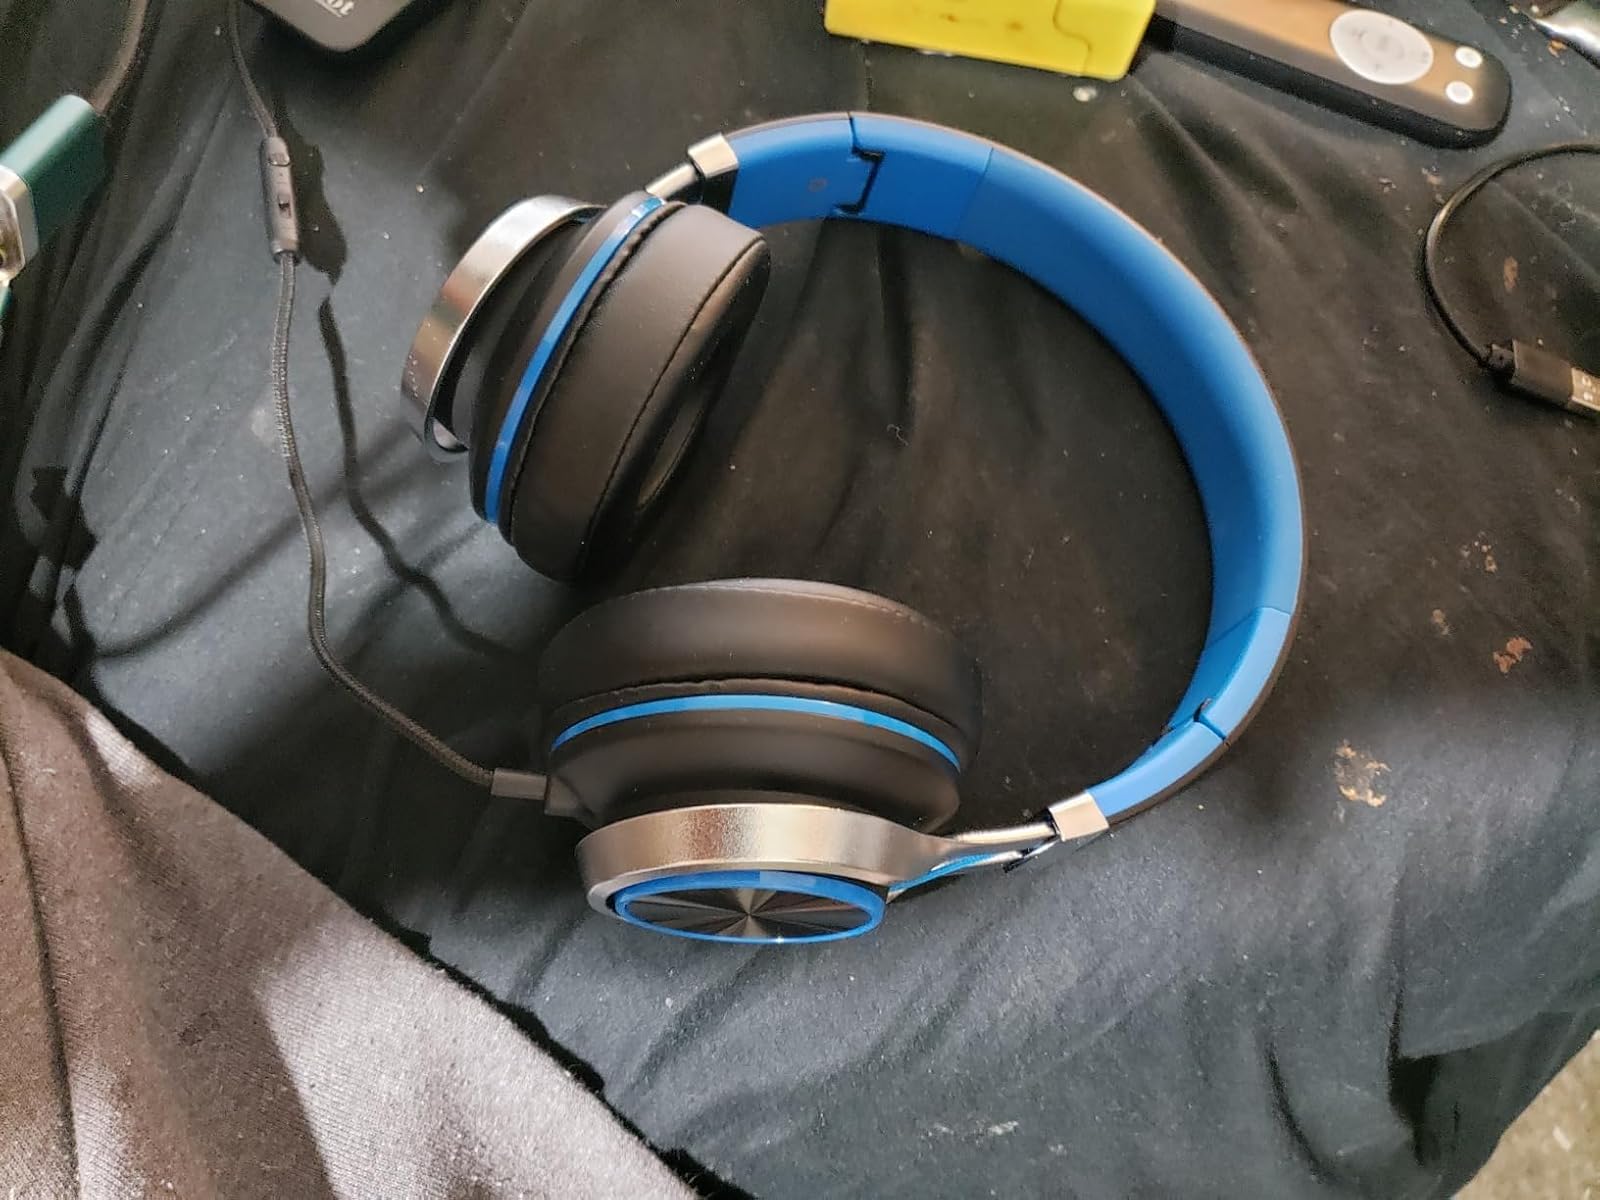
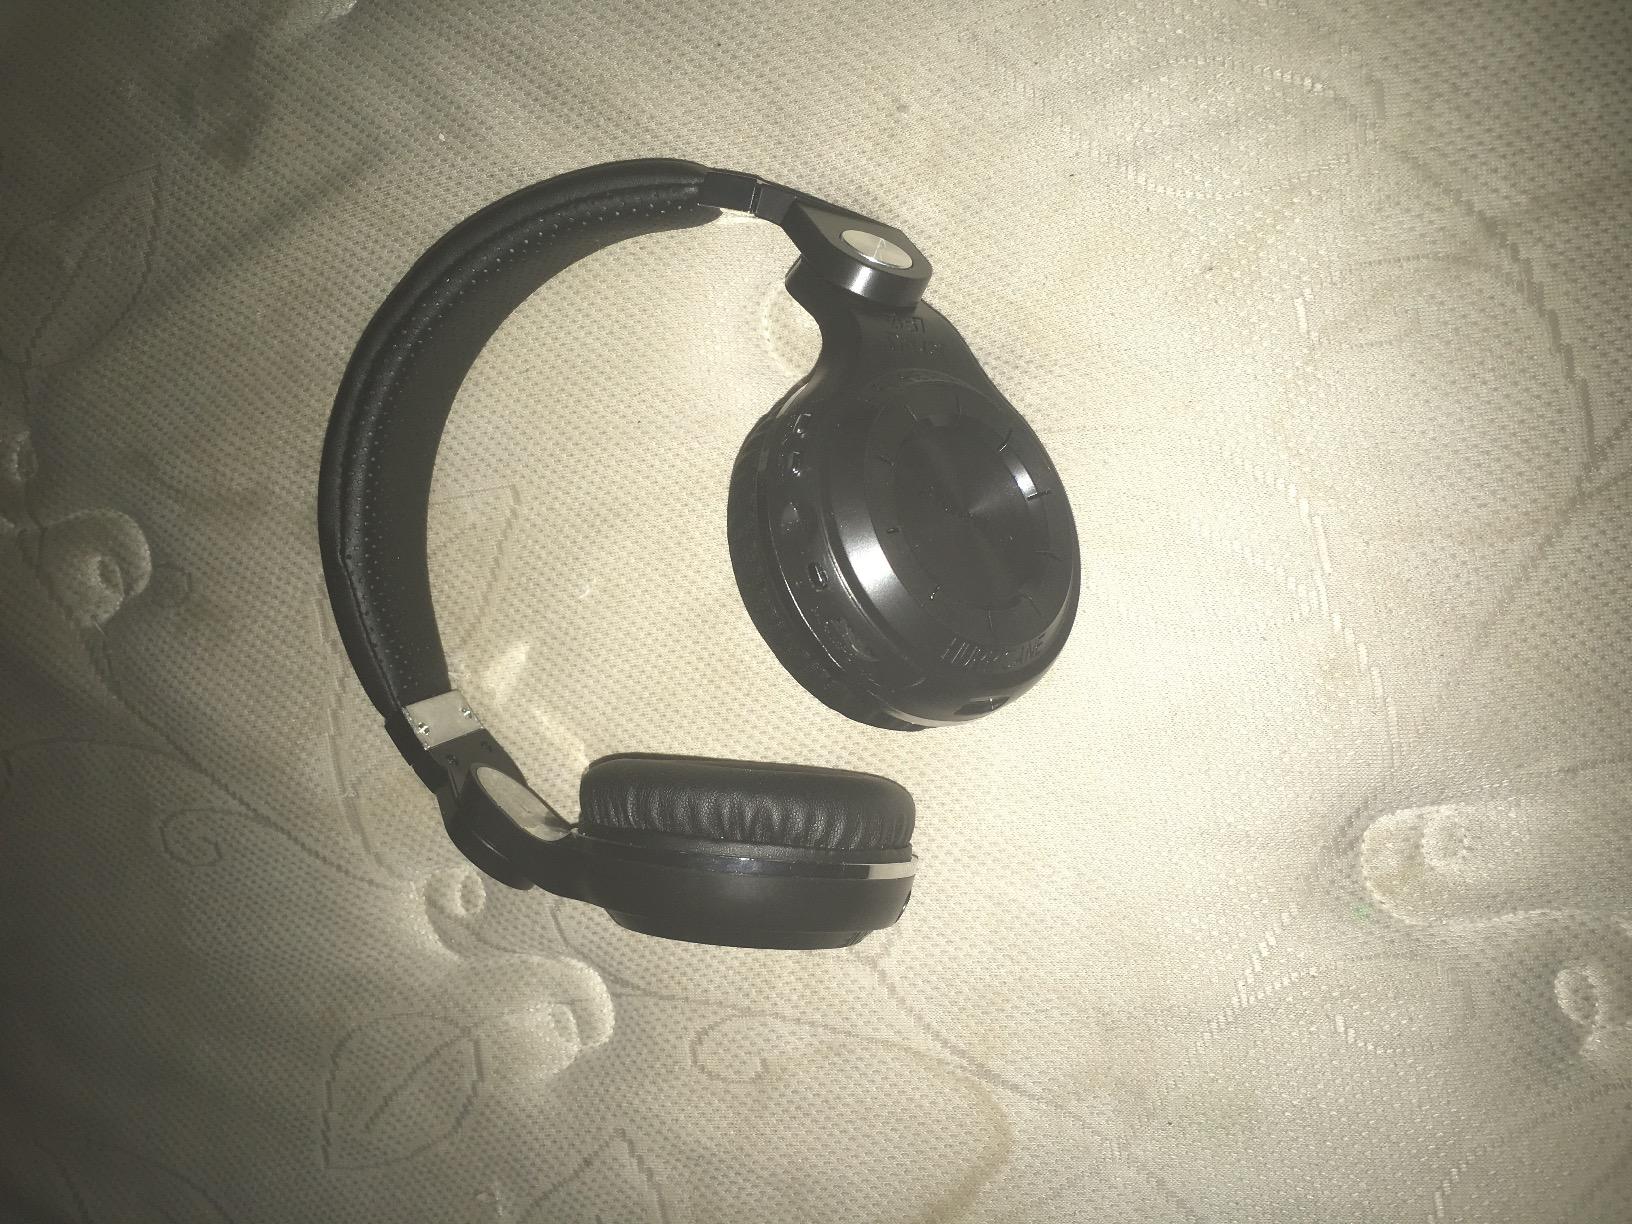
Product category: headphones
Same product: no